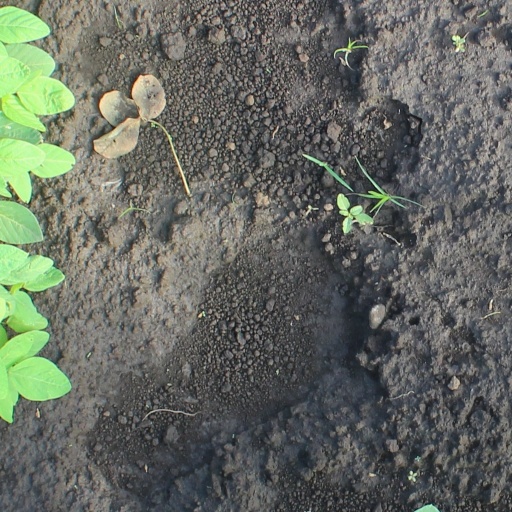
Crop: soybean